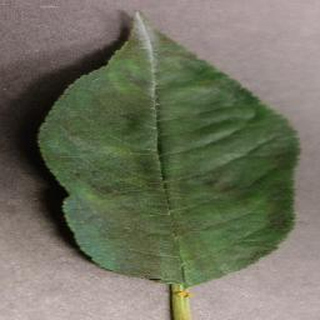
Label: cherry_powdery_mildew